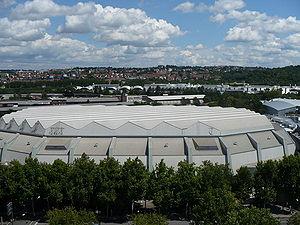
Le Hanns-Martin-Schleyer-Halle est une salle omnisports située à Stuttgart en Allemagne.
La Sparkassen-Cup est une compétition internationale en salle d'athlétisme se déroulant tous les ans au Hanns-Martin-Schleyer-Halle de Stuttgart, en Allemagne. L'épreuve a fait partie du circuit du World Indoor Meetings jusqu'en 2012. Le meeting est disputé pour la première fois en 1987.